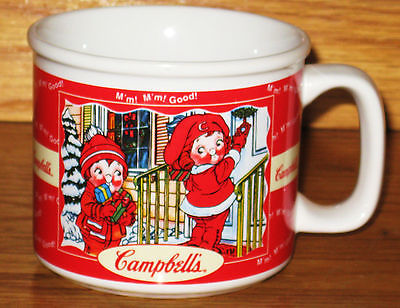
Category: mug